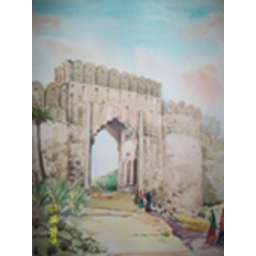
water color landscape in half imperial paper sheet